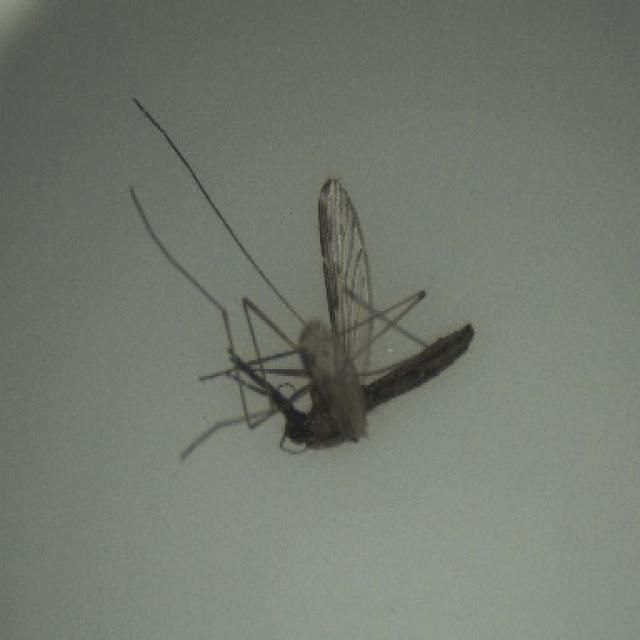
Species: anopheles_sinensis